Lexus LF

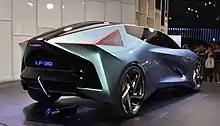
Lexus LF-30 rear view

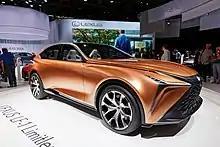
Lexus LF-1 Limitless

The LF-30 is an electric concept car which premiered at the 2019 Tokyo Motor Show. It features innovative tech such as four in-wheel electric motors and wireless charging.